Pielinen

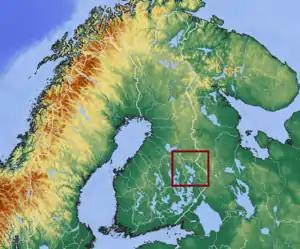
Location

The lake is located at an elevation of in the North Karelia region in eastern Finland. It has a water spread area of and a shore length of , and is bound within geographical coordinates of 62°54–63°33N and 29°07–30°14E. The maximum length is and the width varies from . The lake's drainage area of is equally distributed between Finland and Russia. The maximum depth of water in the lake is with a reported mean depth of . The water courses that drain into the lake are the Haapajarvi-Valtimojarvi and Saramojoki from its north-west direction, Viekinjoki River and Lieksanjoki River from the north-east side, and flows from the small drainage basin of the Juvanjoki River into the west. The lake has many islands such the Paalasmaa (27.2 km), Kynsisaari, Porosaari, Toinensaari, Hattusaari, Koveronsaari and Retusaari. The lake drains, unregulated, southward through the Pielis River into the larger Saimaa Lake of the large Vuoksi watercourse, which is used for timber floating. The variation in water level is limited to ; water transport on the lake is thus substantial. The catchment of the lake is densely forested, particularly on its rugged western shore, which is capped by Koli hill. At, the point is the highest mountain in the catchment.